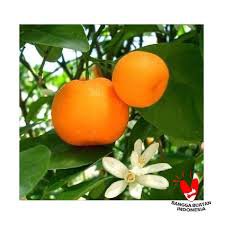
Label: Orange